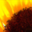
Label: sunflower